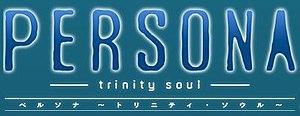
Persona : Trinity Soul est une série télévisée d'anime japonais réalisé par Jun Matsumoto pour le studio Yasuyuki Muto et diffusée en 2008.